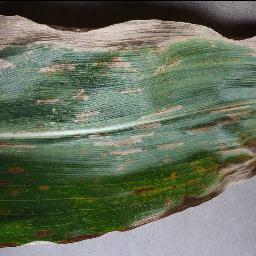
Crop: corn
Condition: (maize)_cercospora_spot_gray_spot